Punjab

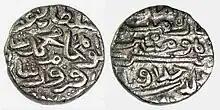
Silver copper coin of Khizr Khan, founder of the Sayyid dynasty

The Turkic Ghaznavids in the tenth century overthrew the Hindu Shahis and consequently ruled for 157 years in Western Punjab, gradually declining as a power until the Ghurid conquest of Lahore by Muhammad of Ghor in 1186, deposing the last Ghaznavid ruler Khusrau Malik. Following the death of Muhammad of Ghor in 1206 by Punjabi assassins near the Jhelum river, the Ghurid state fragmented and was replaced in northern India by the Delhi Sultanate.